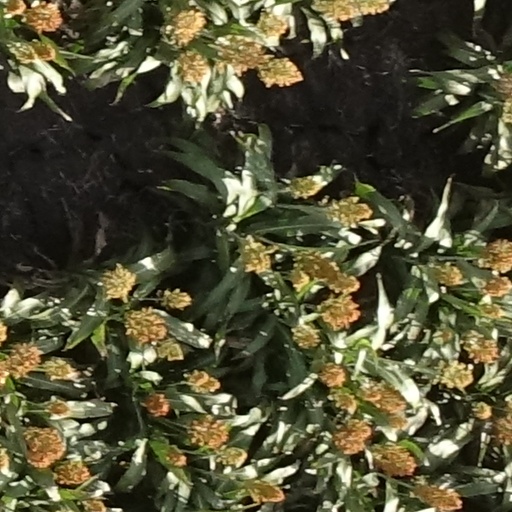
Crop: sorghum